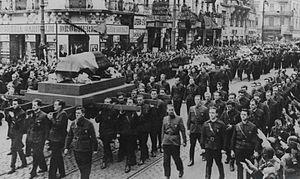
Corneliu Zelea Codreanu, né Corneliu Zieliński le 13 septembre 1899 à Huși et mort le 30 novembre 1938 vers Snagov, est un homme politique roumain.
L’État national-légionnaire est un régime de type fasciste clérical qui a gouverné pendant 5 mois, du 14 septembre 1940 au 14 février 1941 ce qui restait du royaume de Roumanie après son dépeçage l’été 1940 selon le pacte germano-soviétique et le deuxième arbitrage de Vienne. C’est le premier régime totalitaire de l’histoire de la Roumanie. Il met fin au régime carliste instauré en février 1938, après que celui-ci a profondément déçu l’opinion roumaine en n’éradiquant pas la corruption mais surtout en acceptant le démembrement du pays par l’occupation soviétique de la Bessarabie et de la Bucovine du Nord et par la cession de la Transylvanie du Nord à la Hongrie. L’« État national-légionnaire » contrôla un territoire de 201 422 km² et une population d’environ 13 millions de personnes.